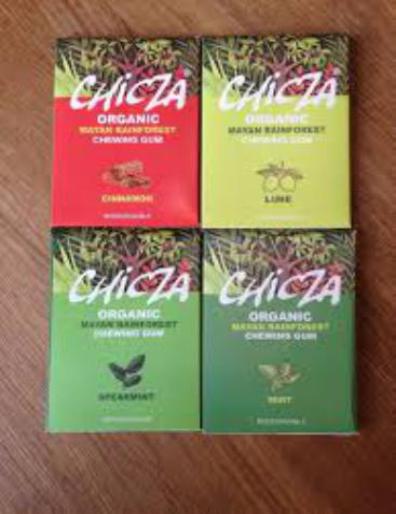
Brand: chicza
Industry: Food